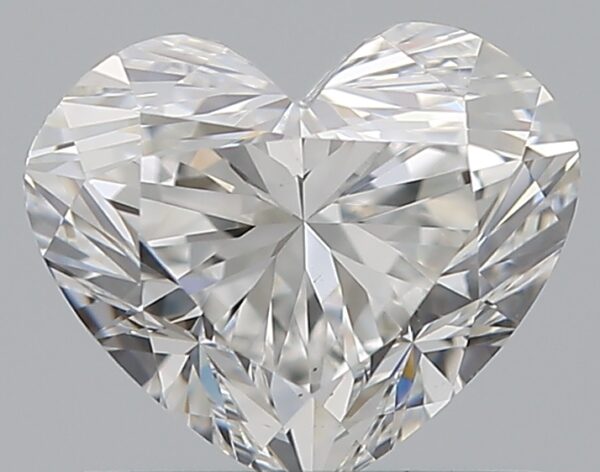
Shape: heart
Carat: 0.78
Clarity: VS1
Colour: F
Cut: EX
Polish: VG
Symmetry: EX
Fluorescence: F
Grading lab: GIA
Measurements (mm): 5.44 x 6.45 x 3.83